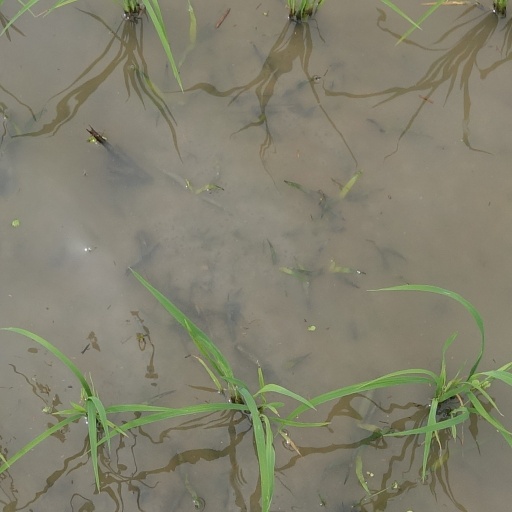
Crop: rice